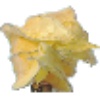
Label: physalis_with_husk